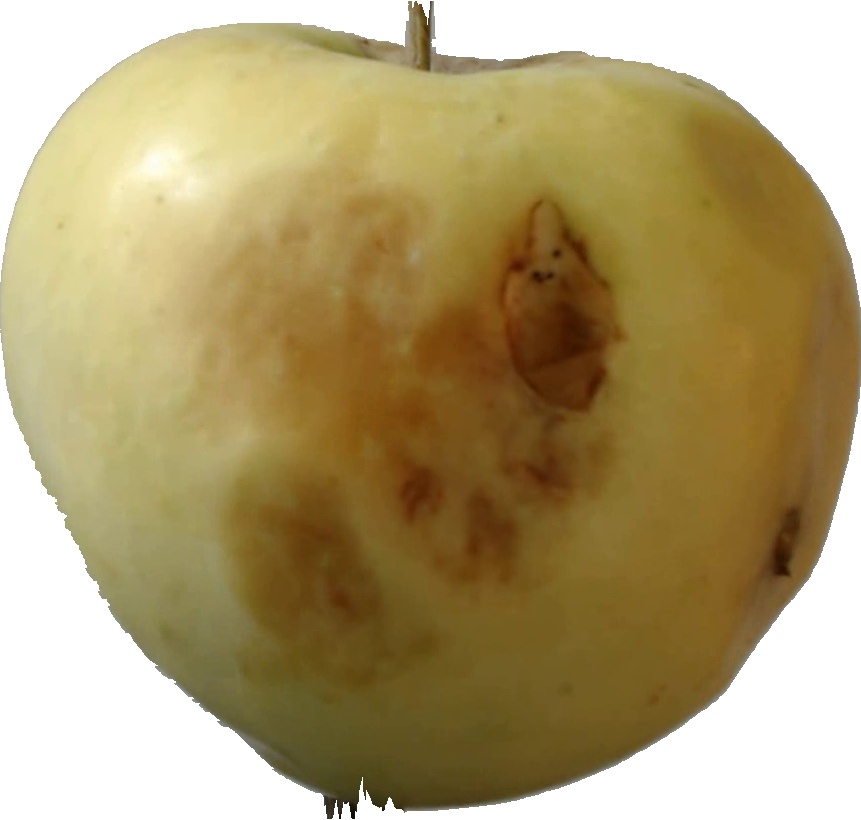
Label: apple_hit_1